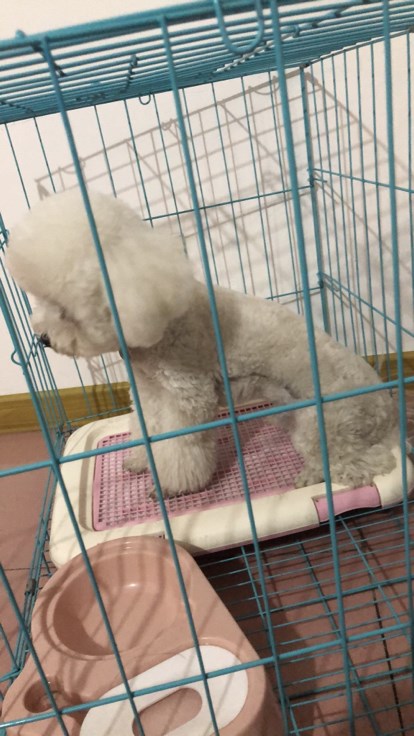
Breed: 3083-n000117-Bichon_Frise